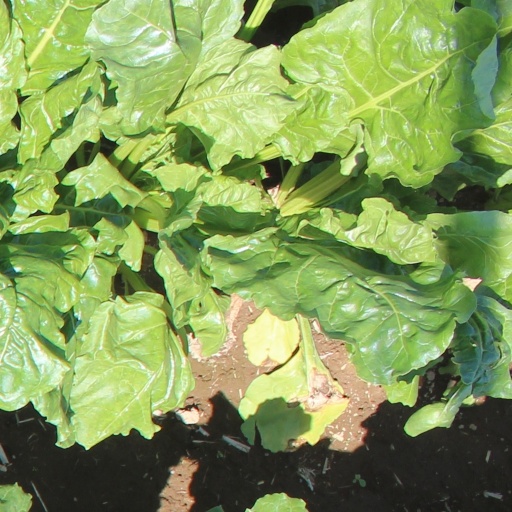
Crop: sugar beet